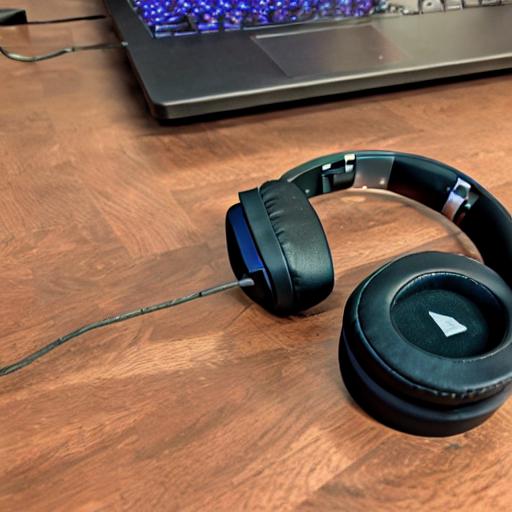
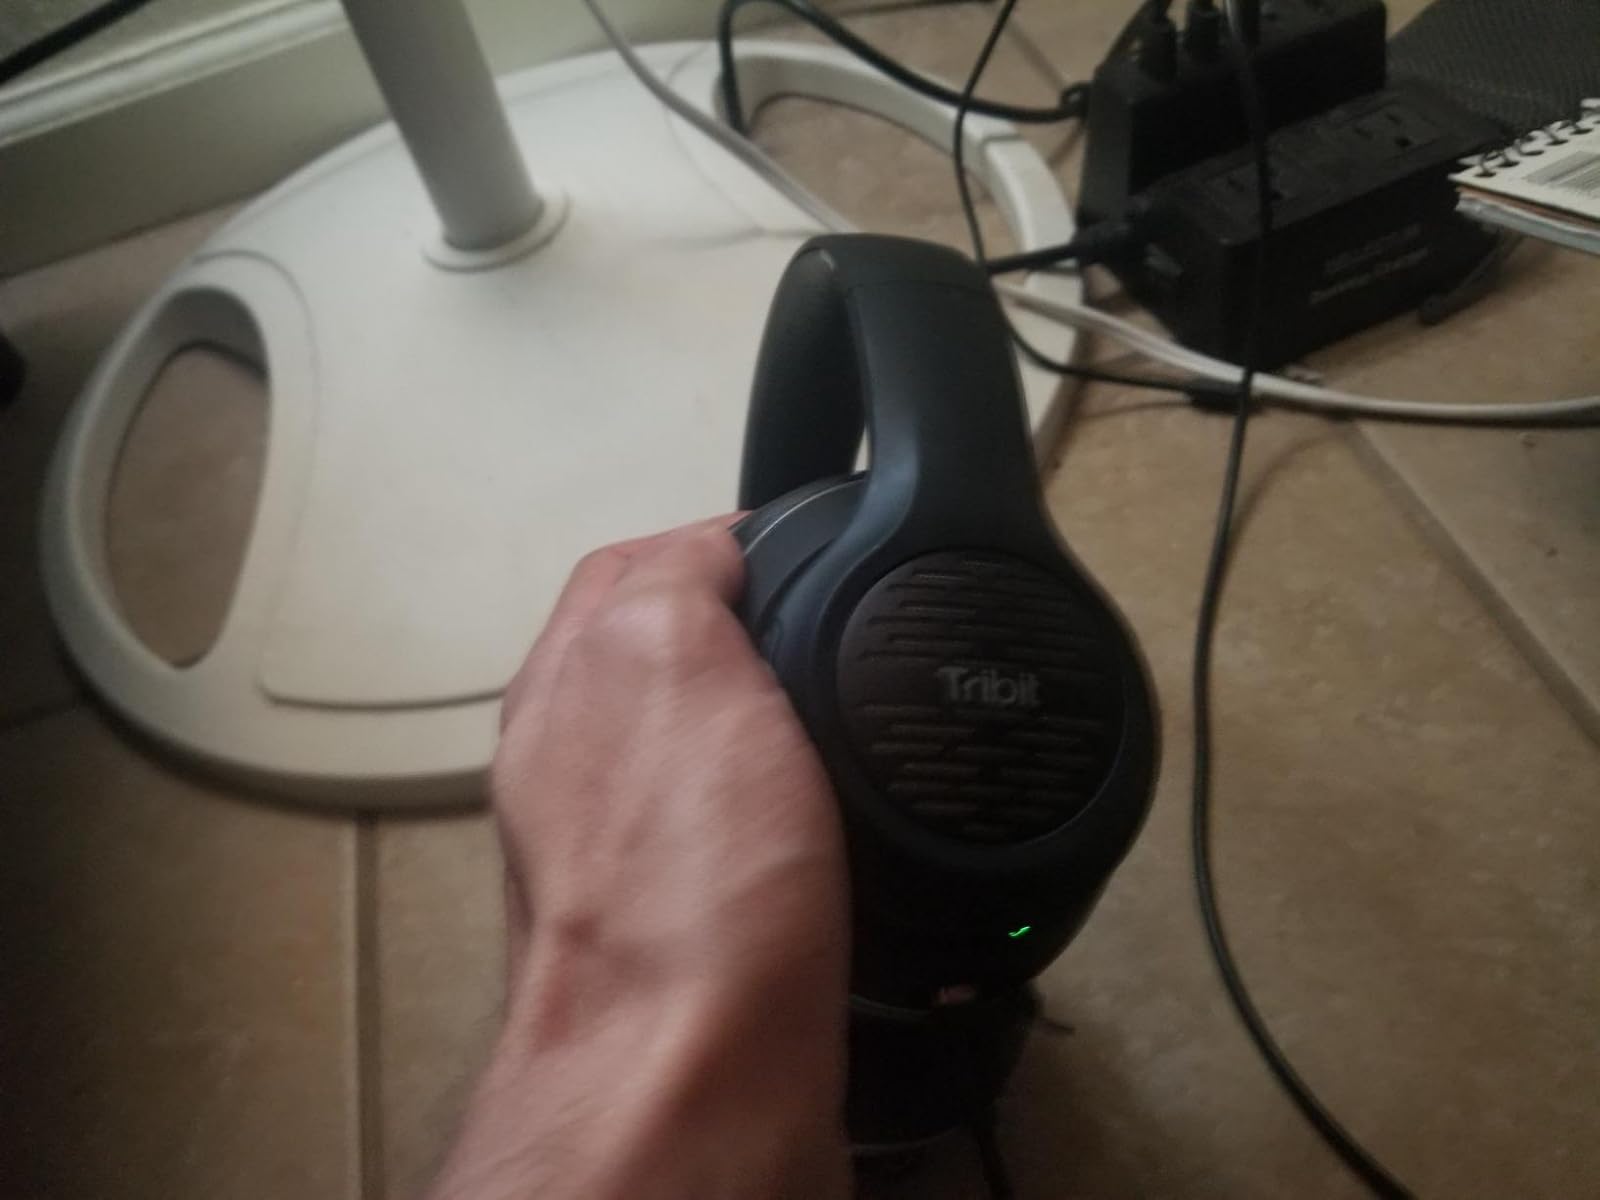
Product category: headphones
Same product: no